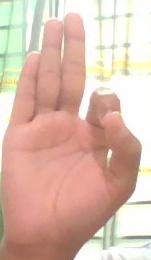
ASL sign: F